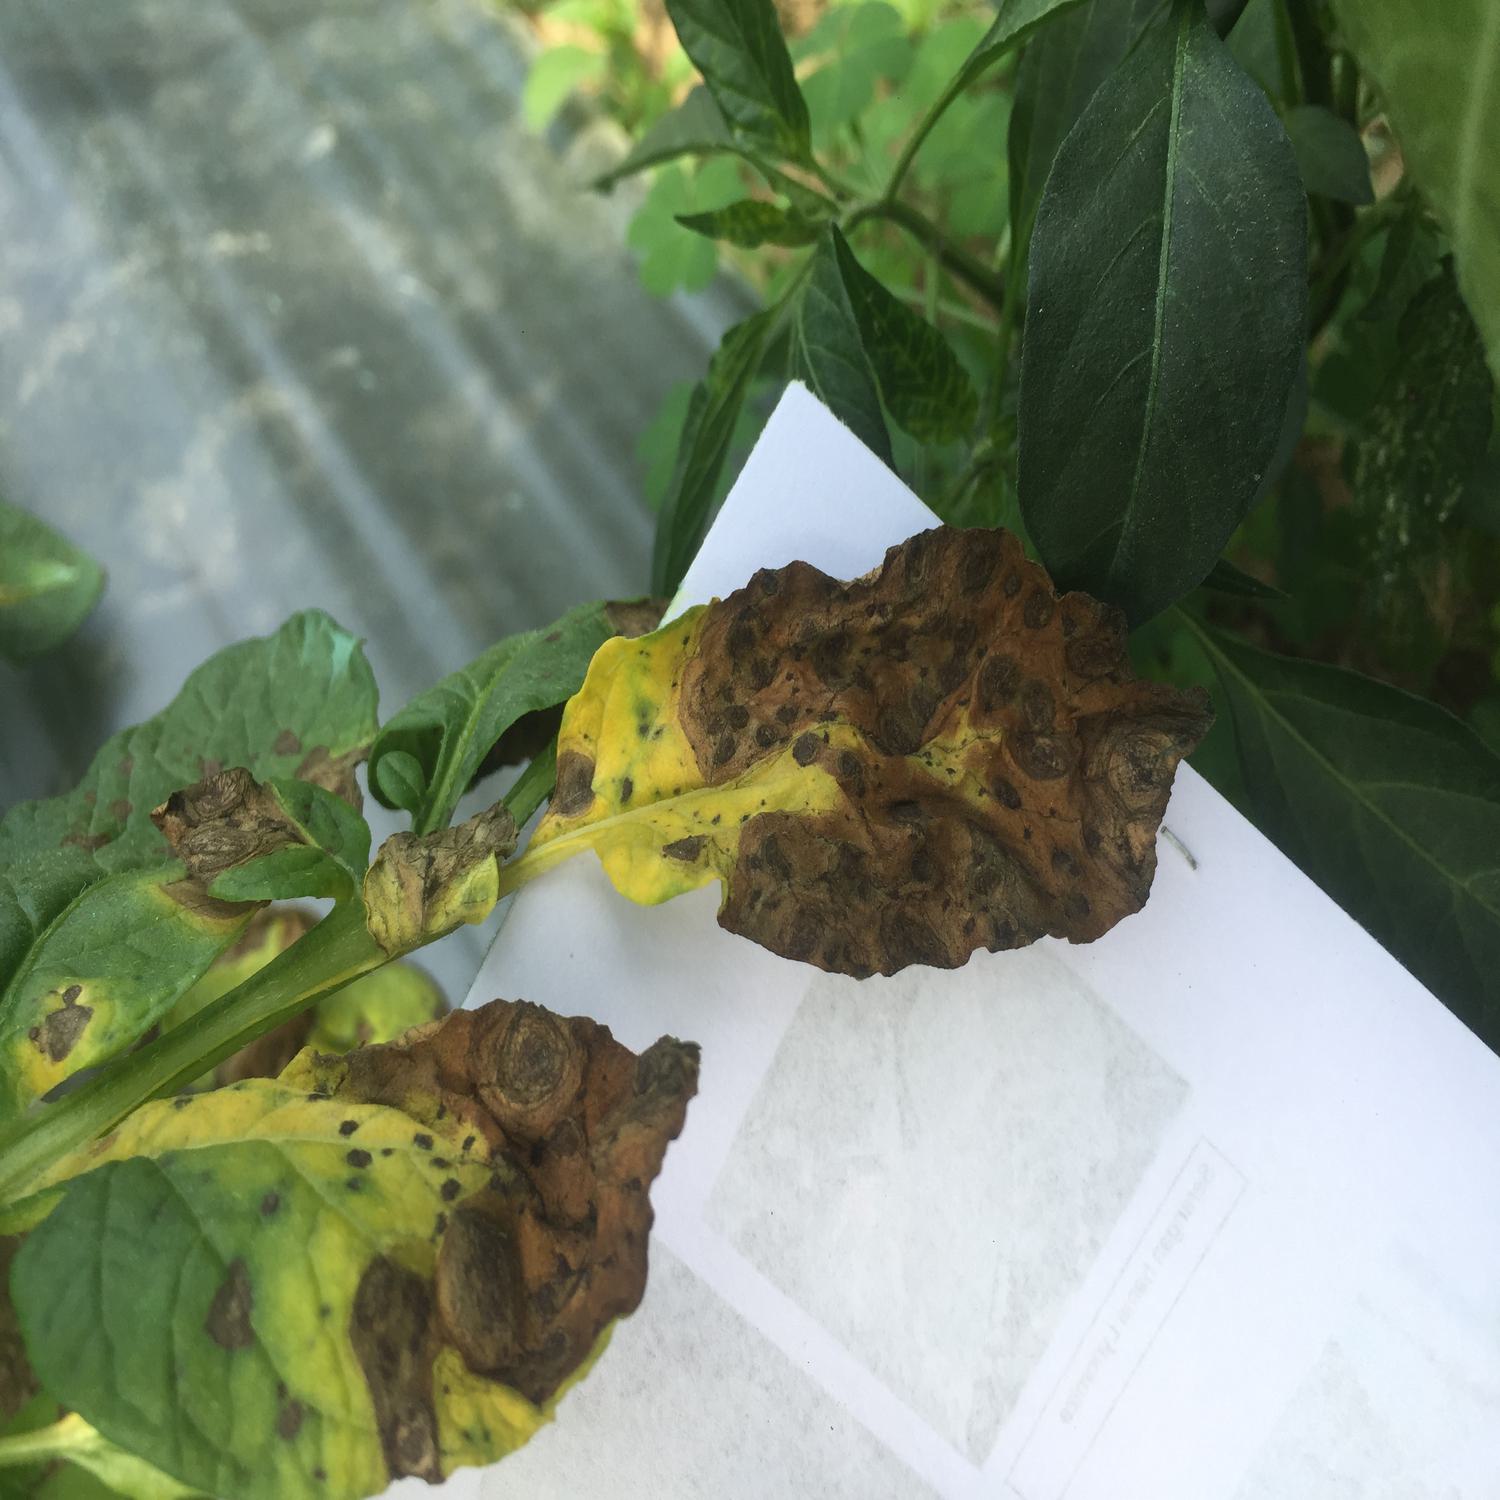
Label: Fungi